RAF Lossiemouth

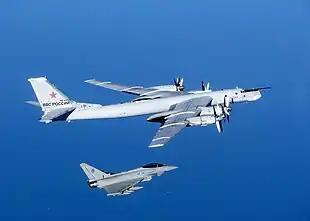
A No. 6 Squadron Typhoon FGR4 intercepts a Russian Air Force Tupolev Tu-95 'Bear'

The airfield boundary has changed over the years and several former Super Robin hangars, dating from the Second World War are outside the current airfield boundary, although they are no longer in military use. An example is within the grounds of Gordounston School. Former airfield dispersals are also evident in the same vicinity. During the Second World War the airfield was defended with eight pillboxes, at least six of them Type 27 pillboxes, one rectangular and the other Type 22 or Type 24.